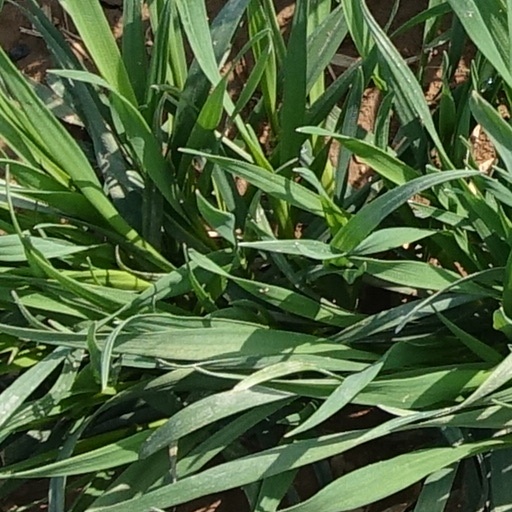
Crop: wheat